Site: brandenburg
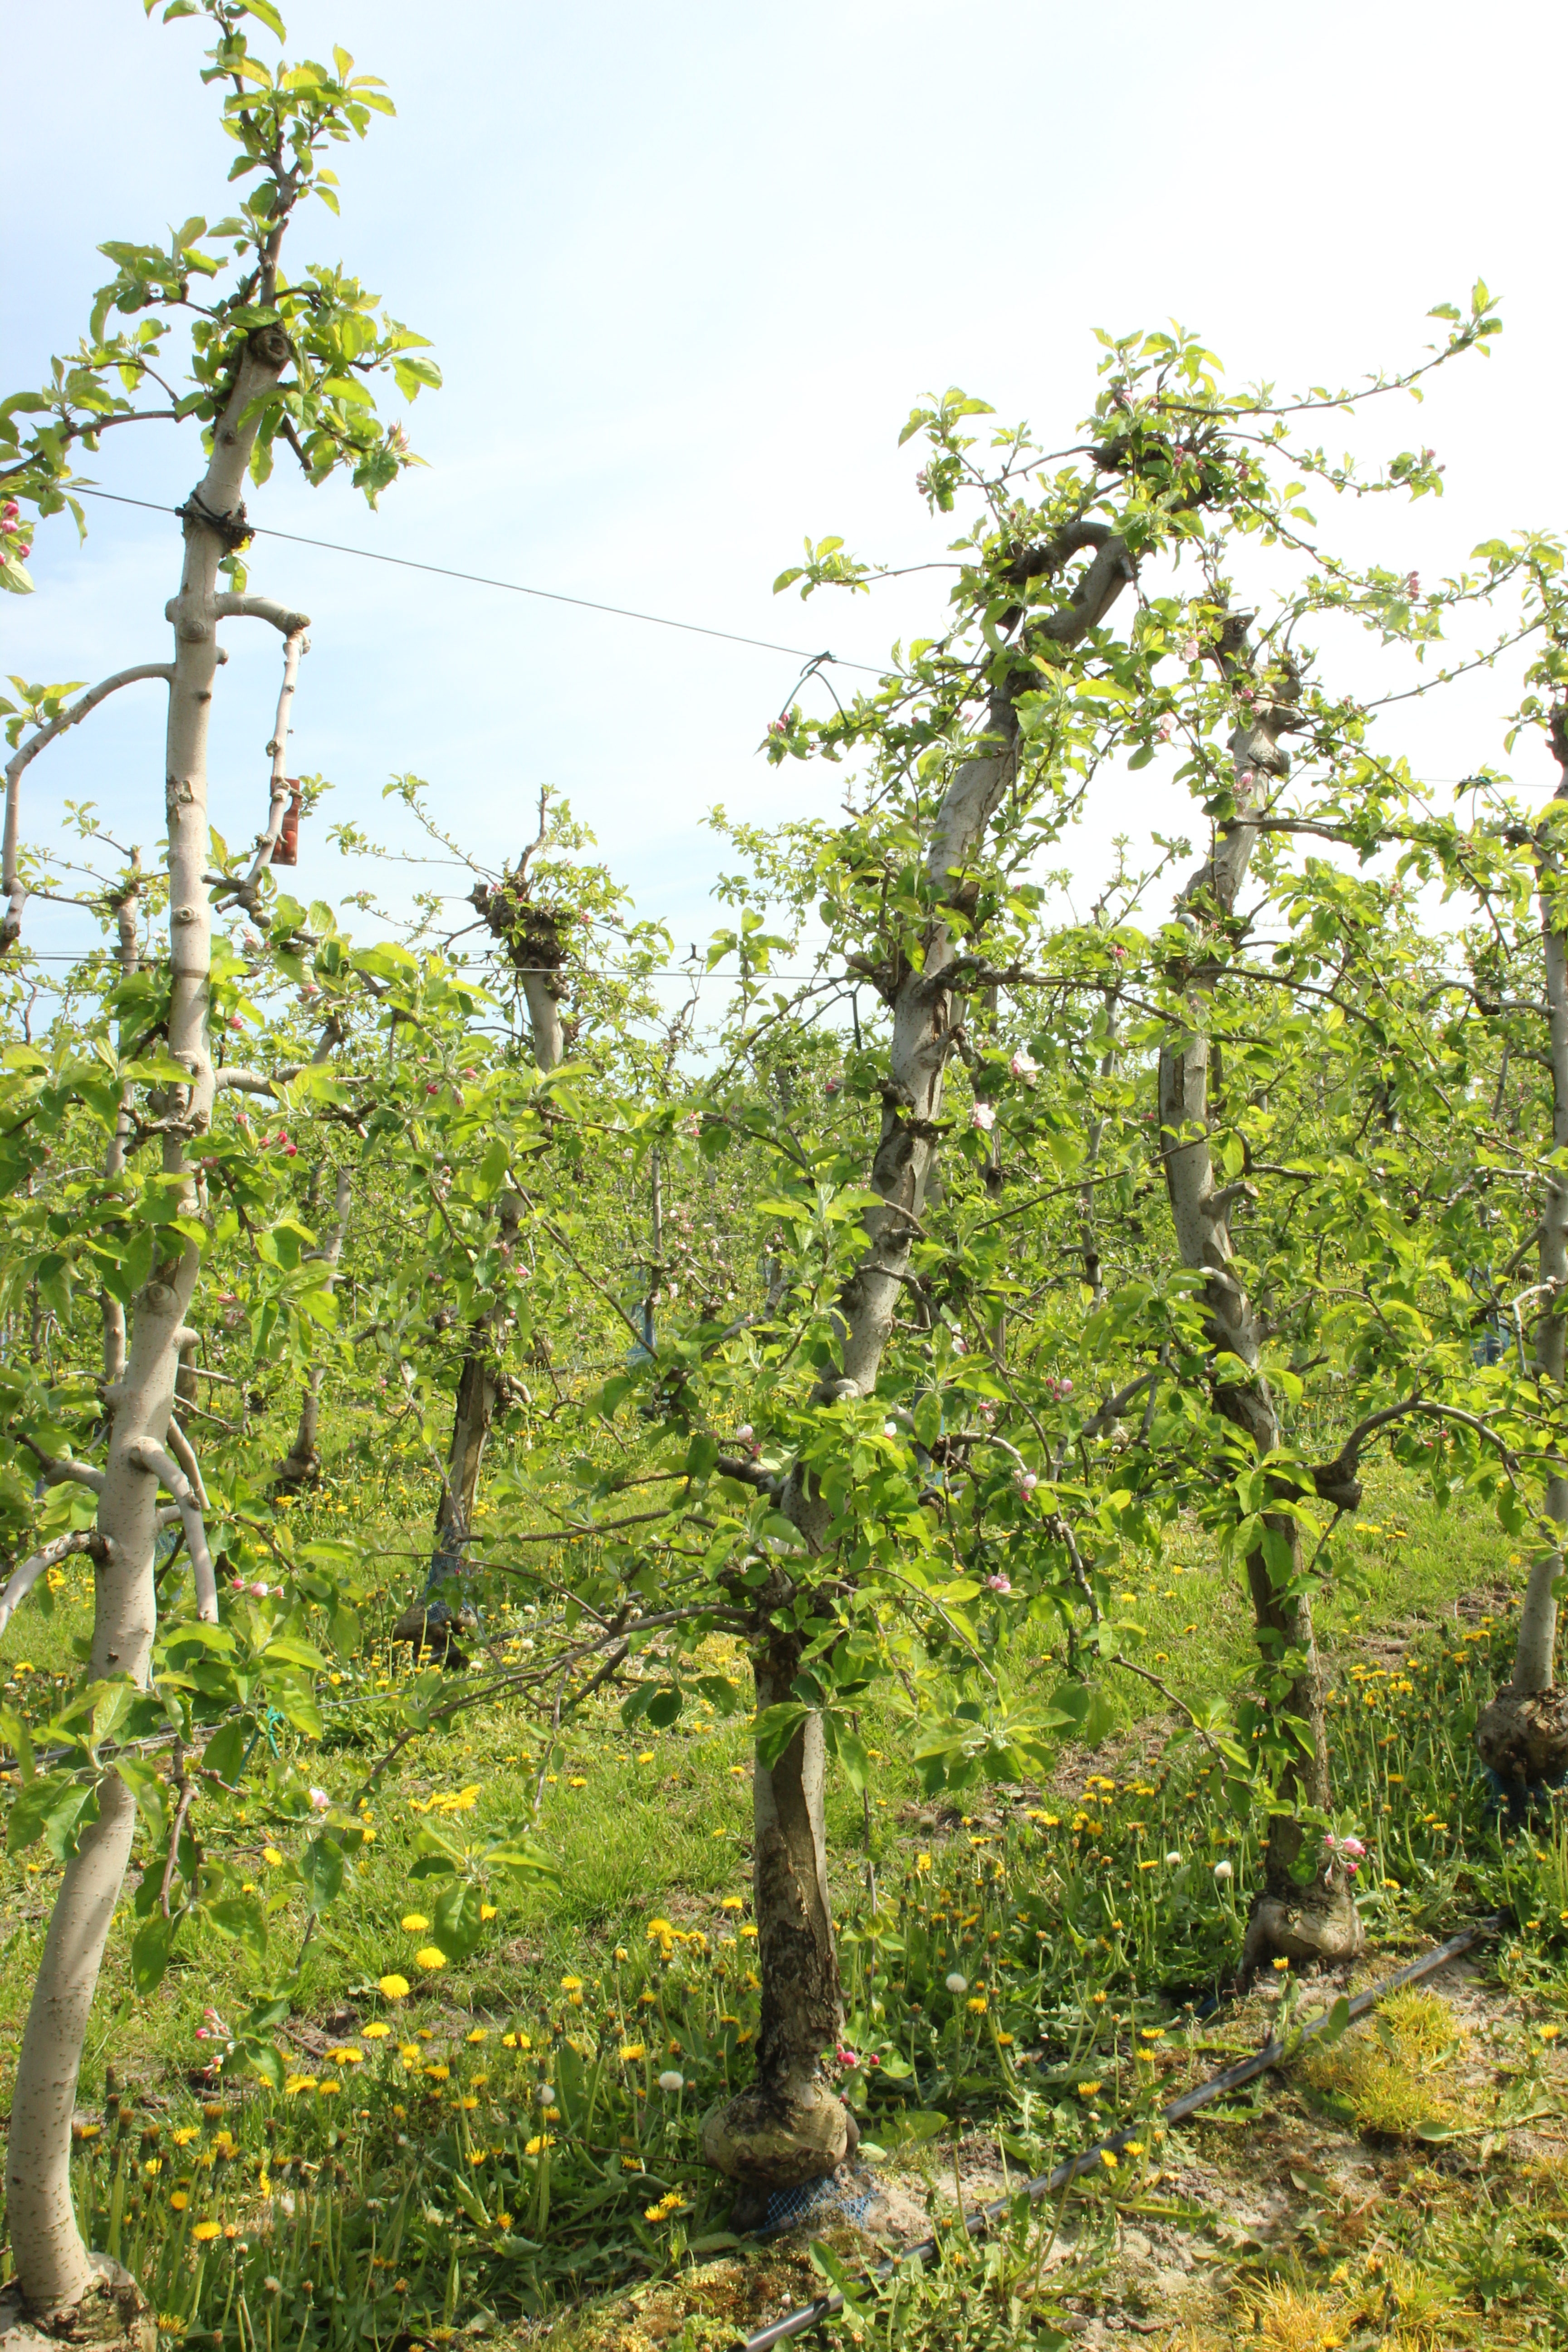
Growth stage (BBCH 60): Flowering